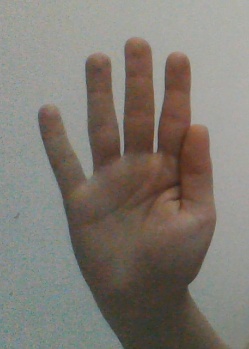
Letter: sheen